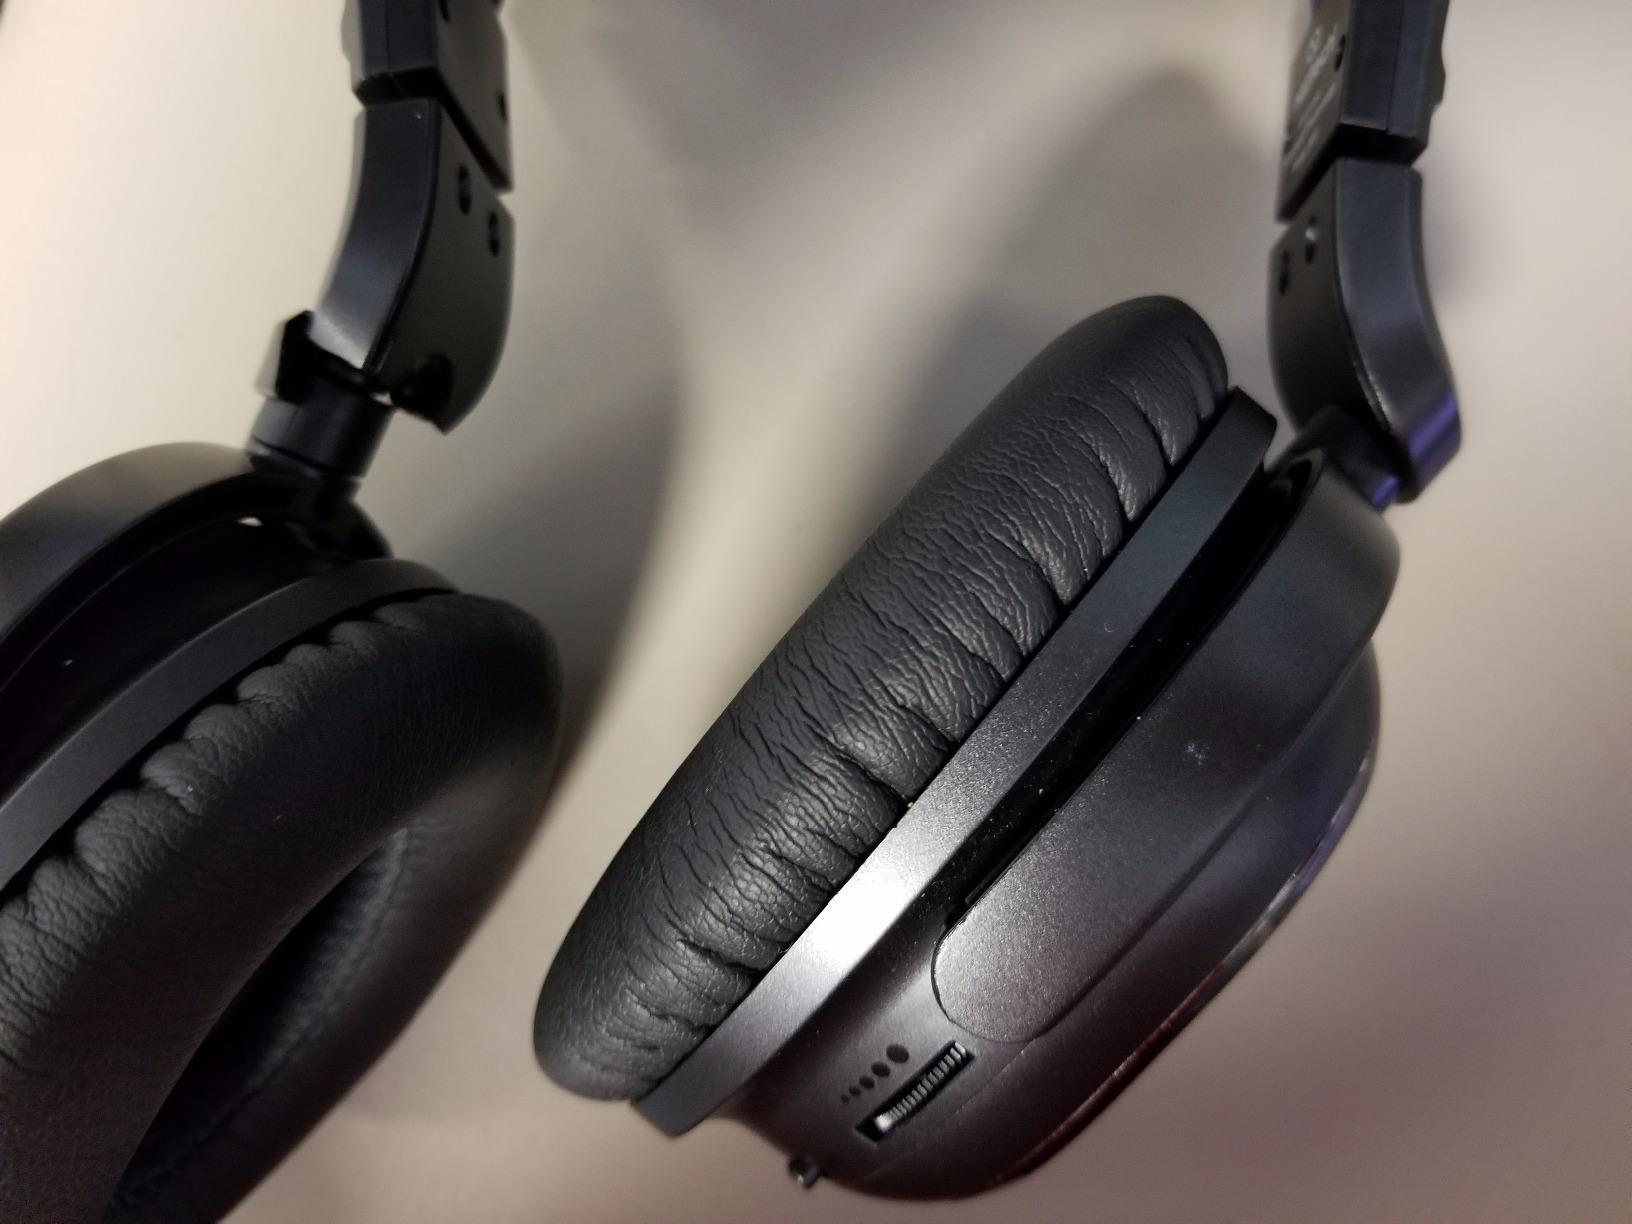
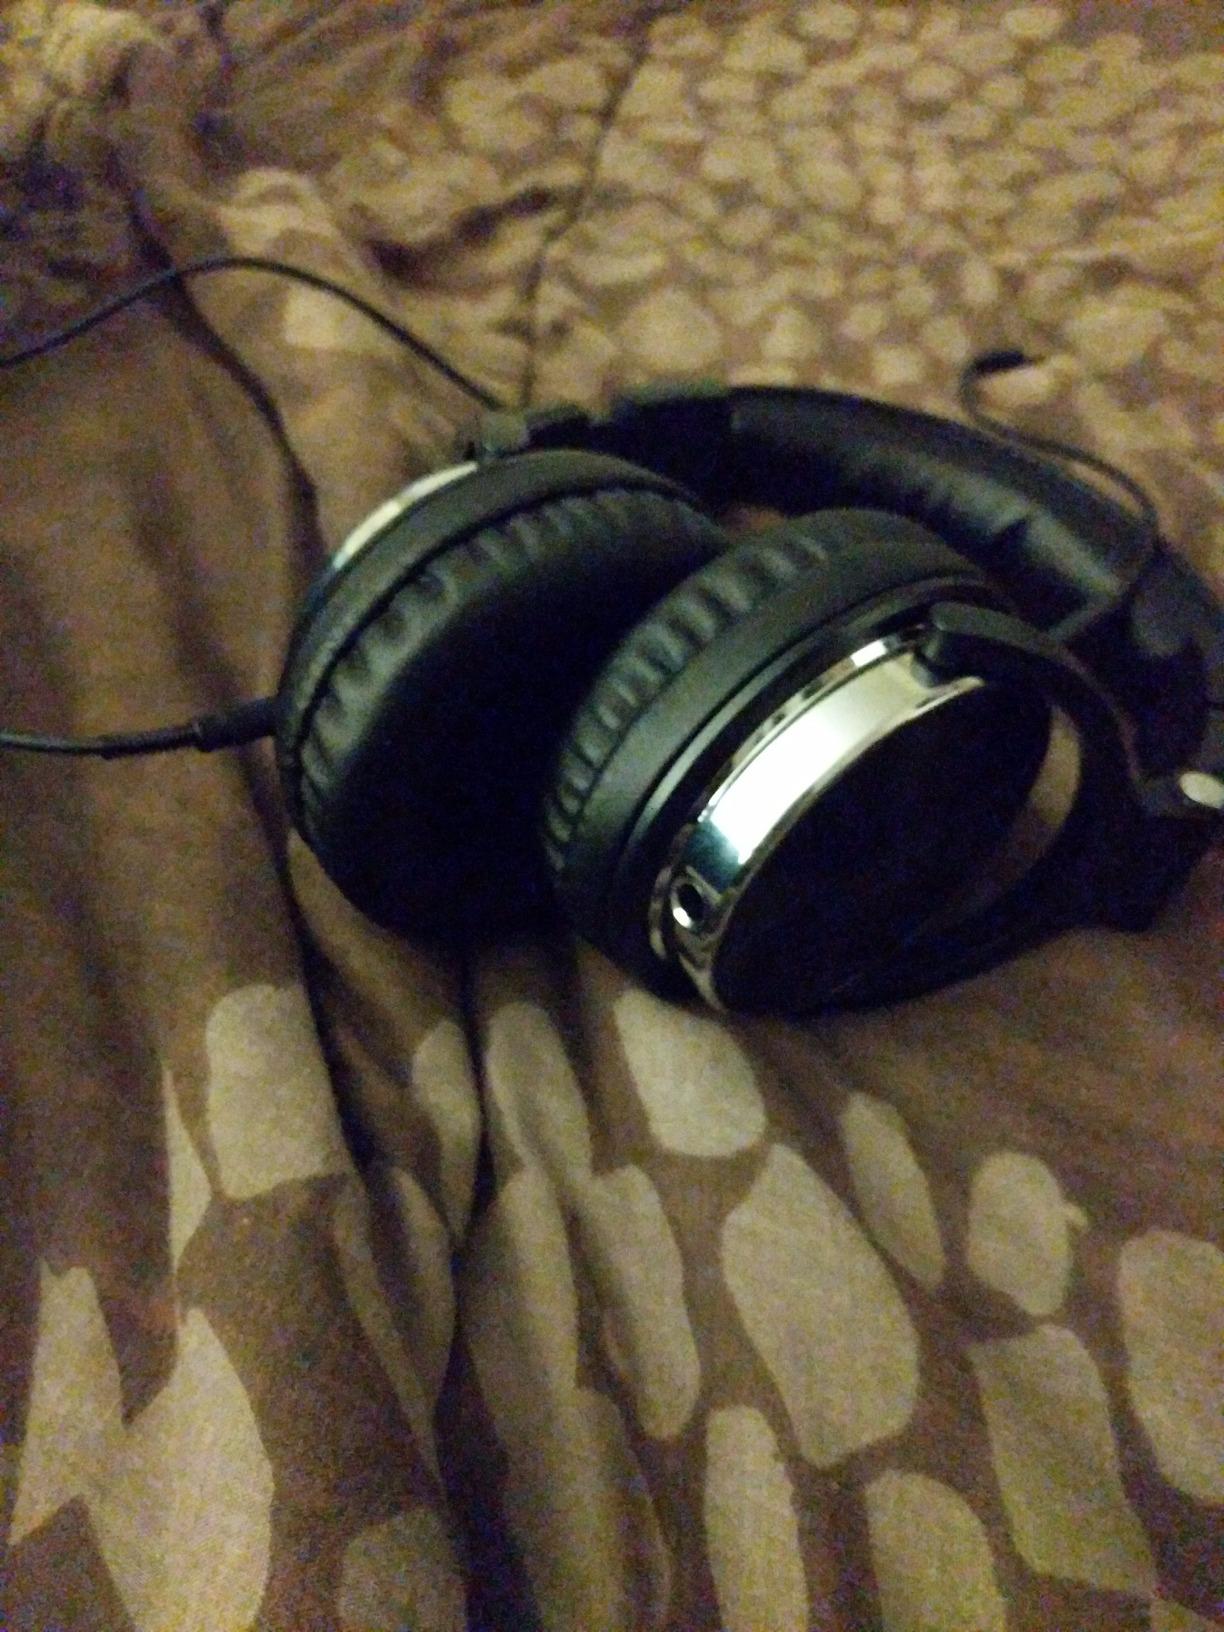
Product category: headphones
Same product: no